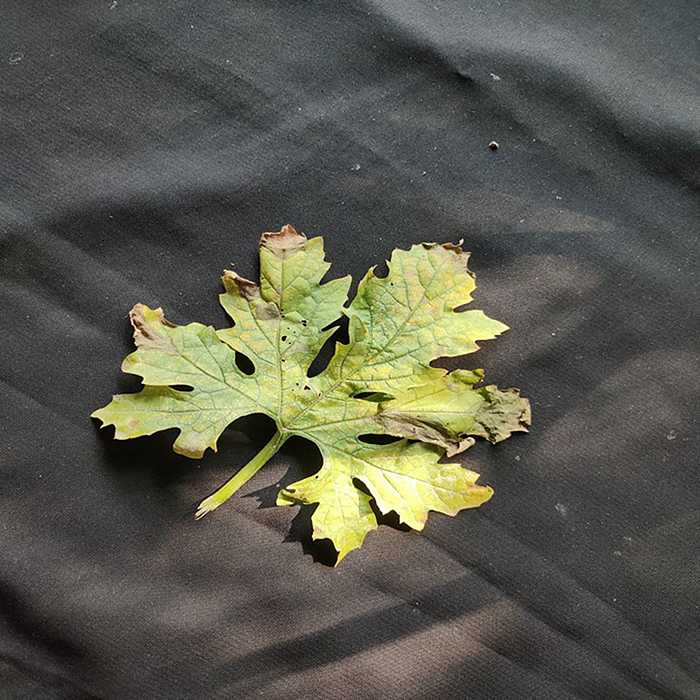
Plant: Bitter Gourd
Label: Mosaic virus